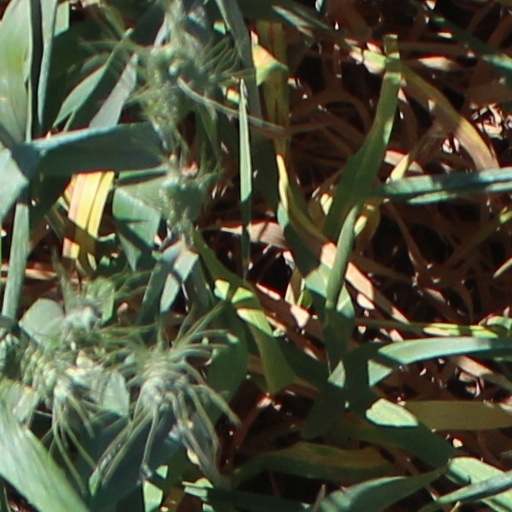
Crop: wheat